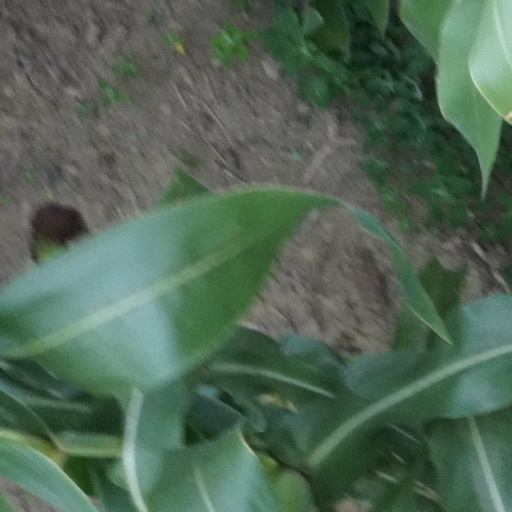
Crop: maize; corn